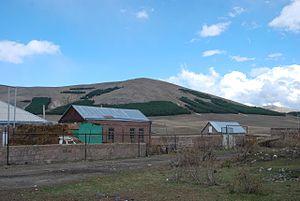
Alagyaz est une communauté rurale du marz d'Aragatsotn, en Arménie. Elle compte 470 habitants en 2009.